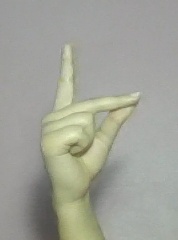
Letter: ta